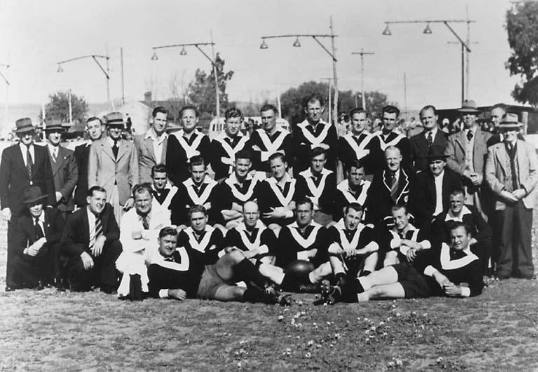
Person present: Yes